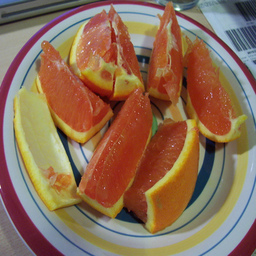
Label: Orange